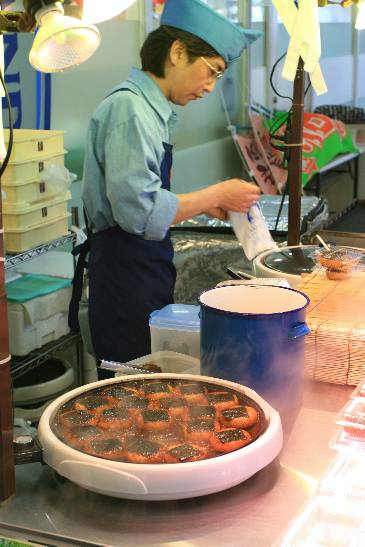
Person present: Yes